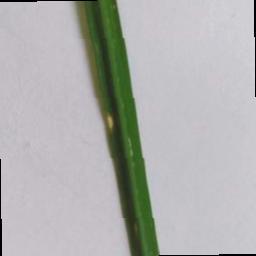
Label: Rice___Leaf_Blast